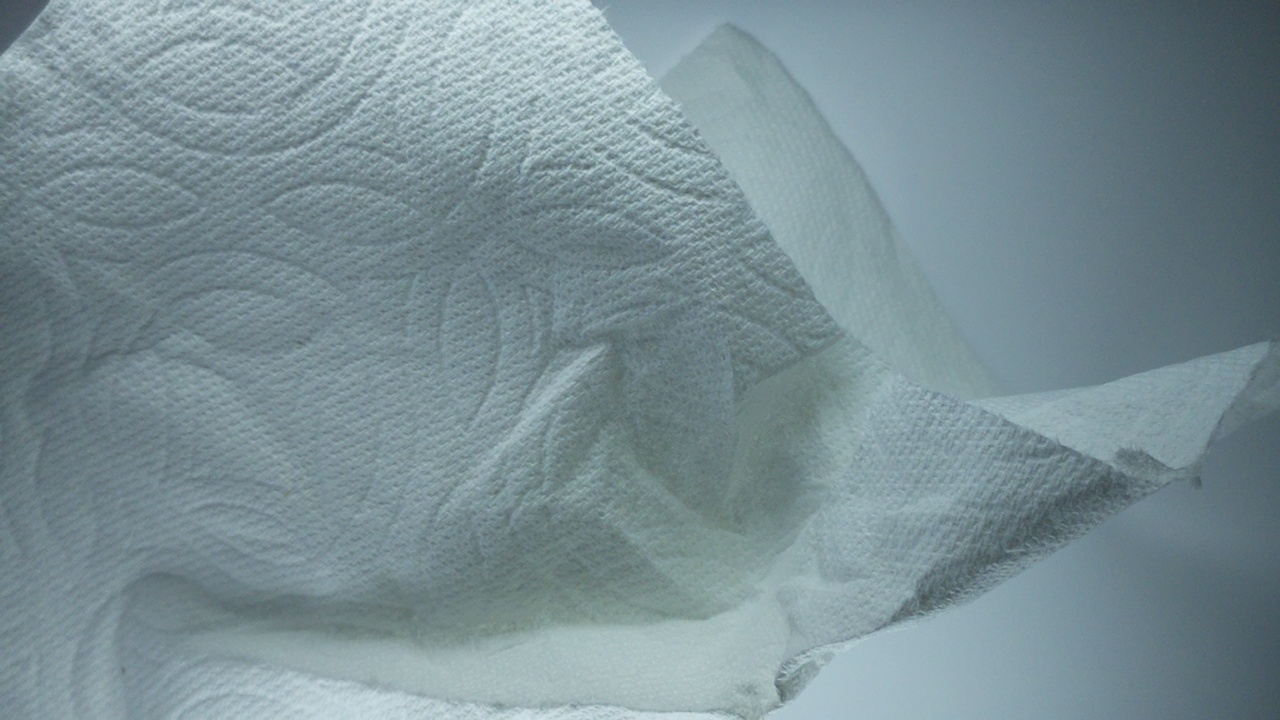
Label: trash